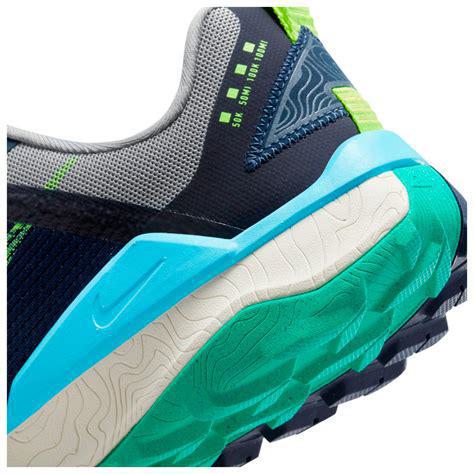
Brand: Nike
Model: Wildhorse 8